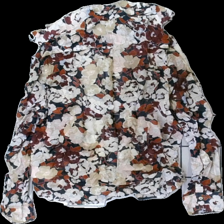
View: back
Type: Blouse
Category: Ladies
Brand: Gant
Colors: Red, Beige, Pink, Multicolor
Material: 83% cotton, 17% acrylic
Pattern: Floral print
Cut: Regular, Loose
Size: 44
Season: All
Holes: Minor
Damage: torn seam
Damage location: top left
Damage 2: torn seam
Damage 2 location: top right
Price range: 50-100
Recommended usage: Export